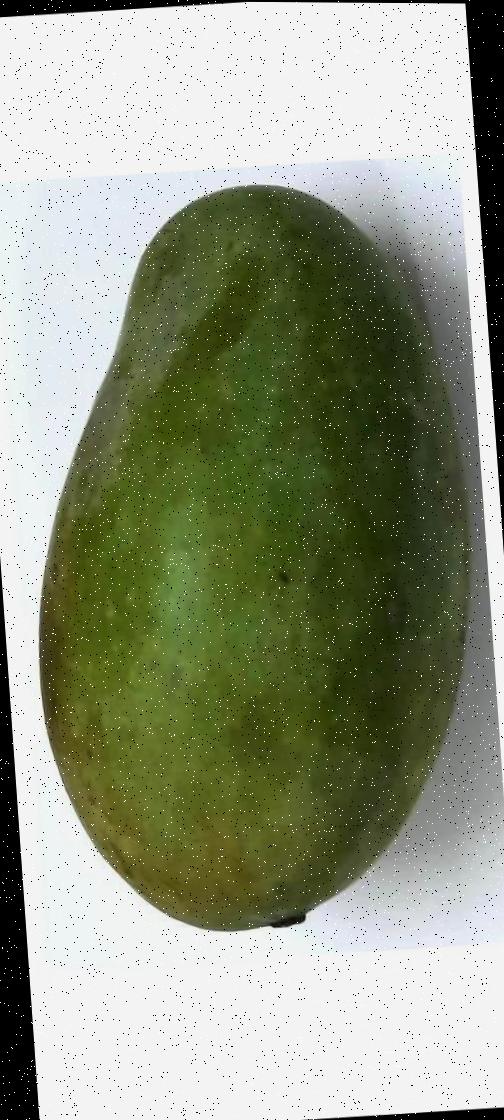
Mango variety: Amrapali